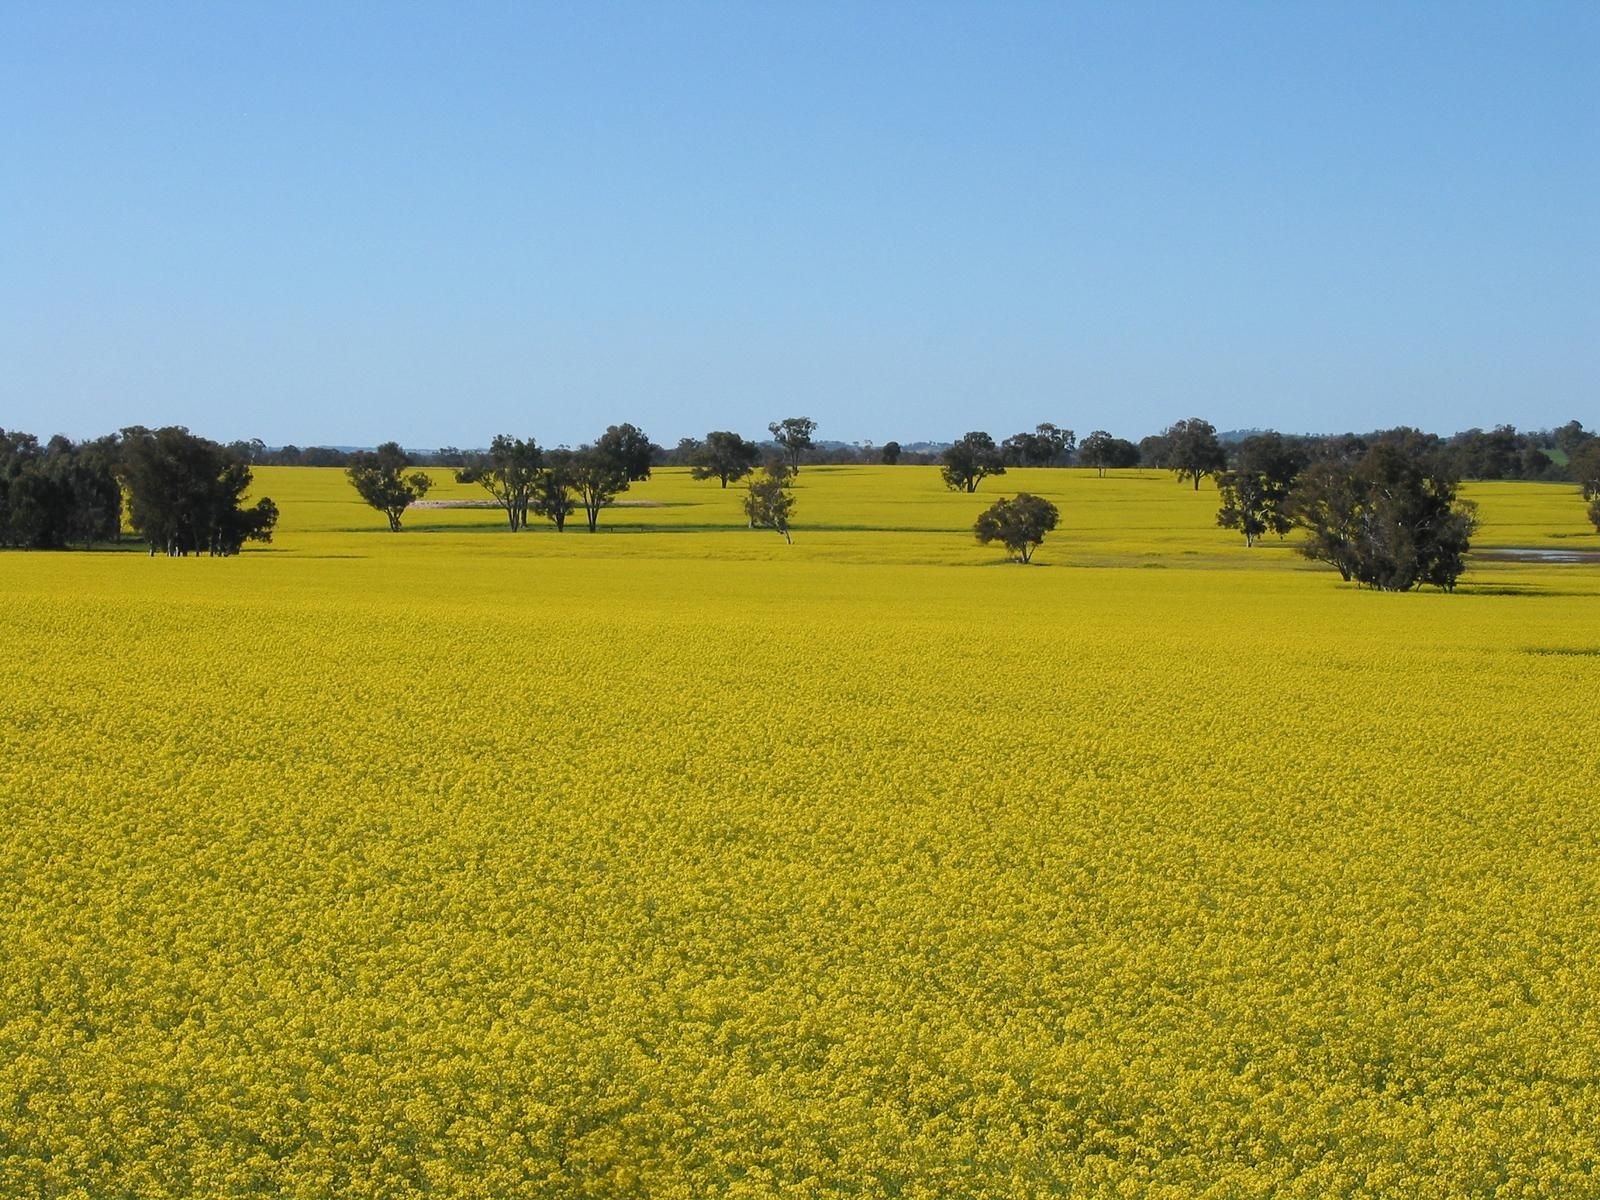
landscape, nature, plant, field, meadow, prairie, flower, river, food, produce, vegetable, crop, pasture, agriculture, plain, rapeseed, grassland, landscapes, canola, ecosystem, brassica, near, rural area, flowering plant, grass family, land plant, mustard plant, mustard and cabbage family, brassica rapa, kojonup